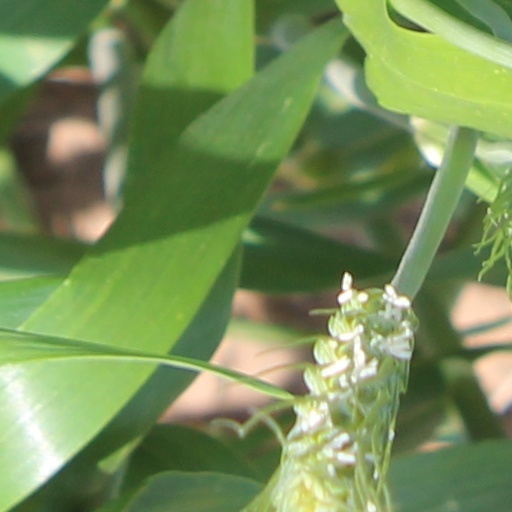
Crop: wheat